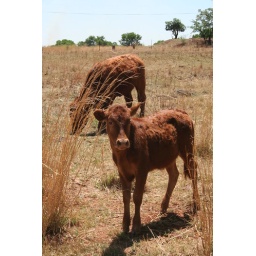
on our farm, very aggressive cows in the brown camoflage, be aware